Susan Li

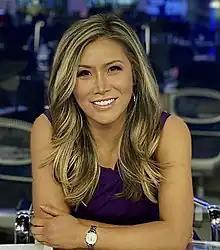
Li in December 2021

Li began her career at the Canadian Broadcasting Corporation, where she contributed in various roles including associate producer and freelance reporter for both radio and television.